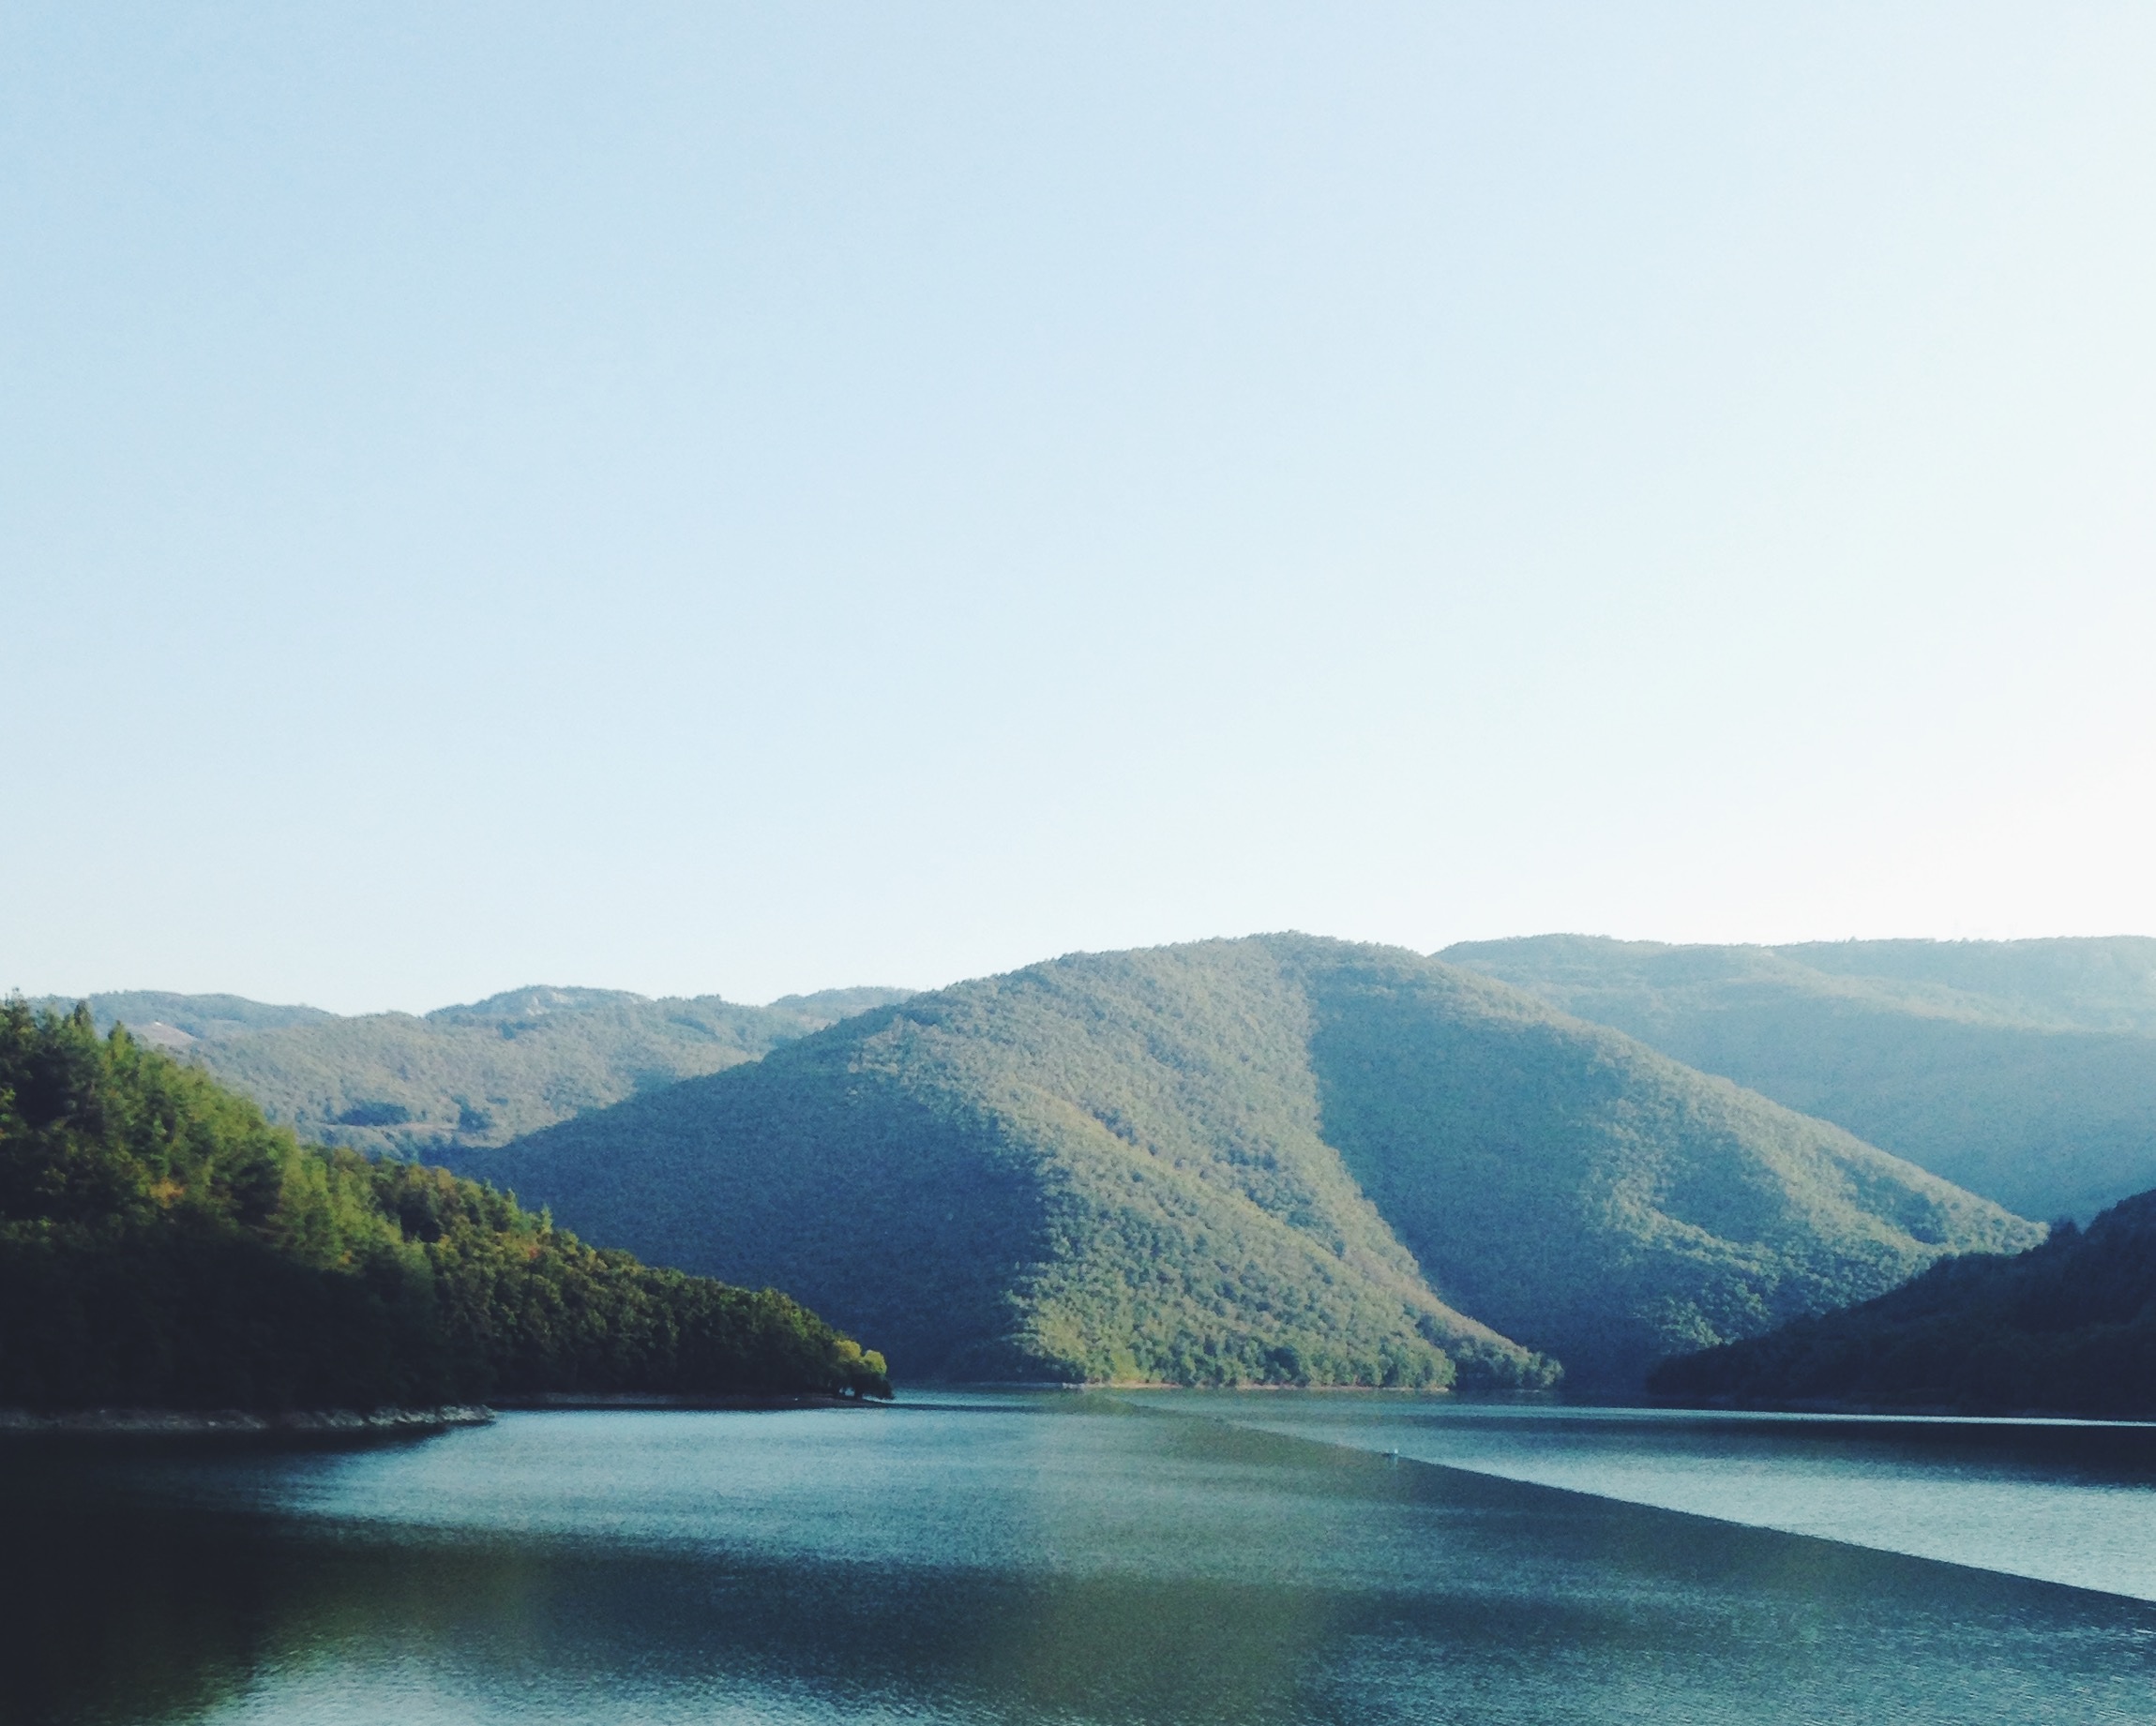
sea, mountain, hill, lake, mountain range, bay, fjord, reservoir, body of water, fell, loch, crater lake, landform, mountainous landforms